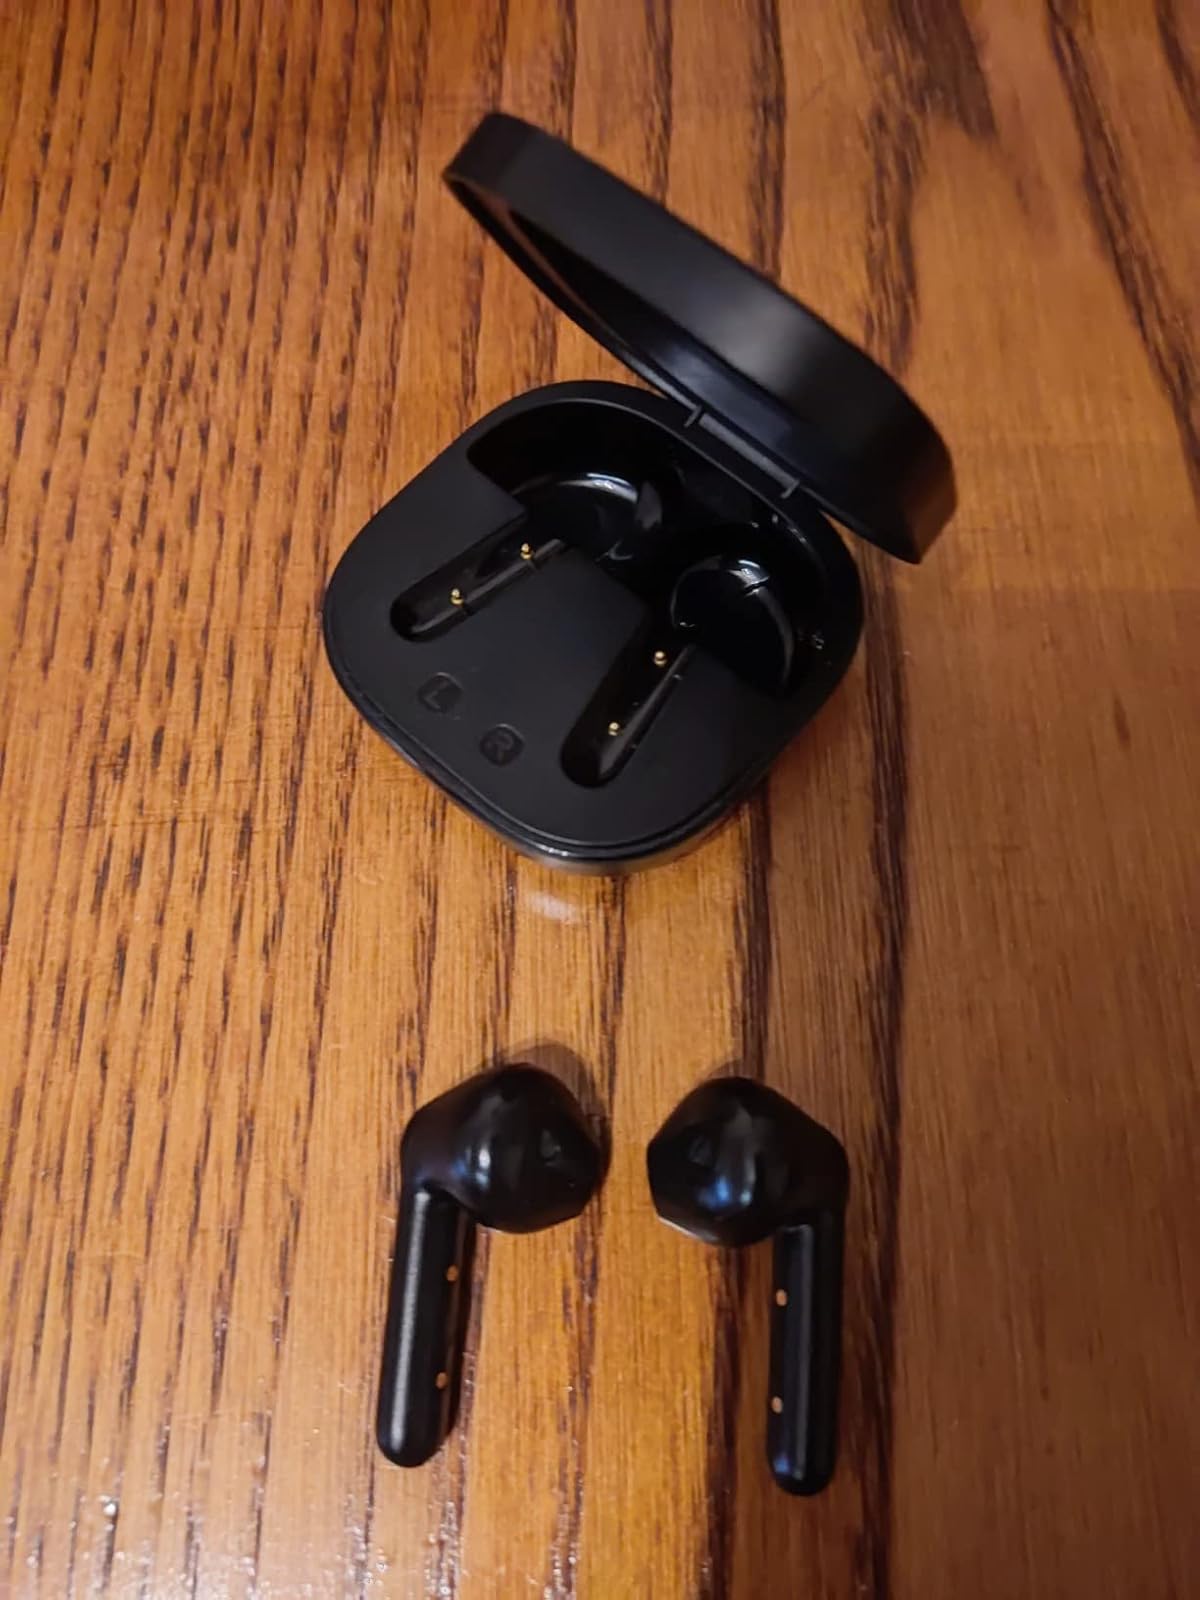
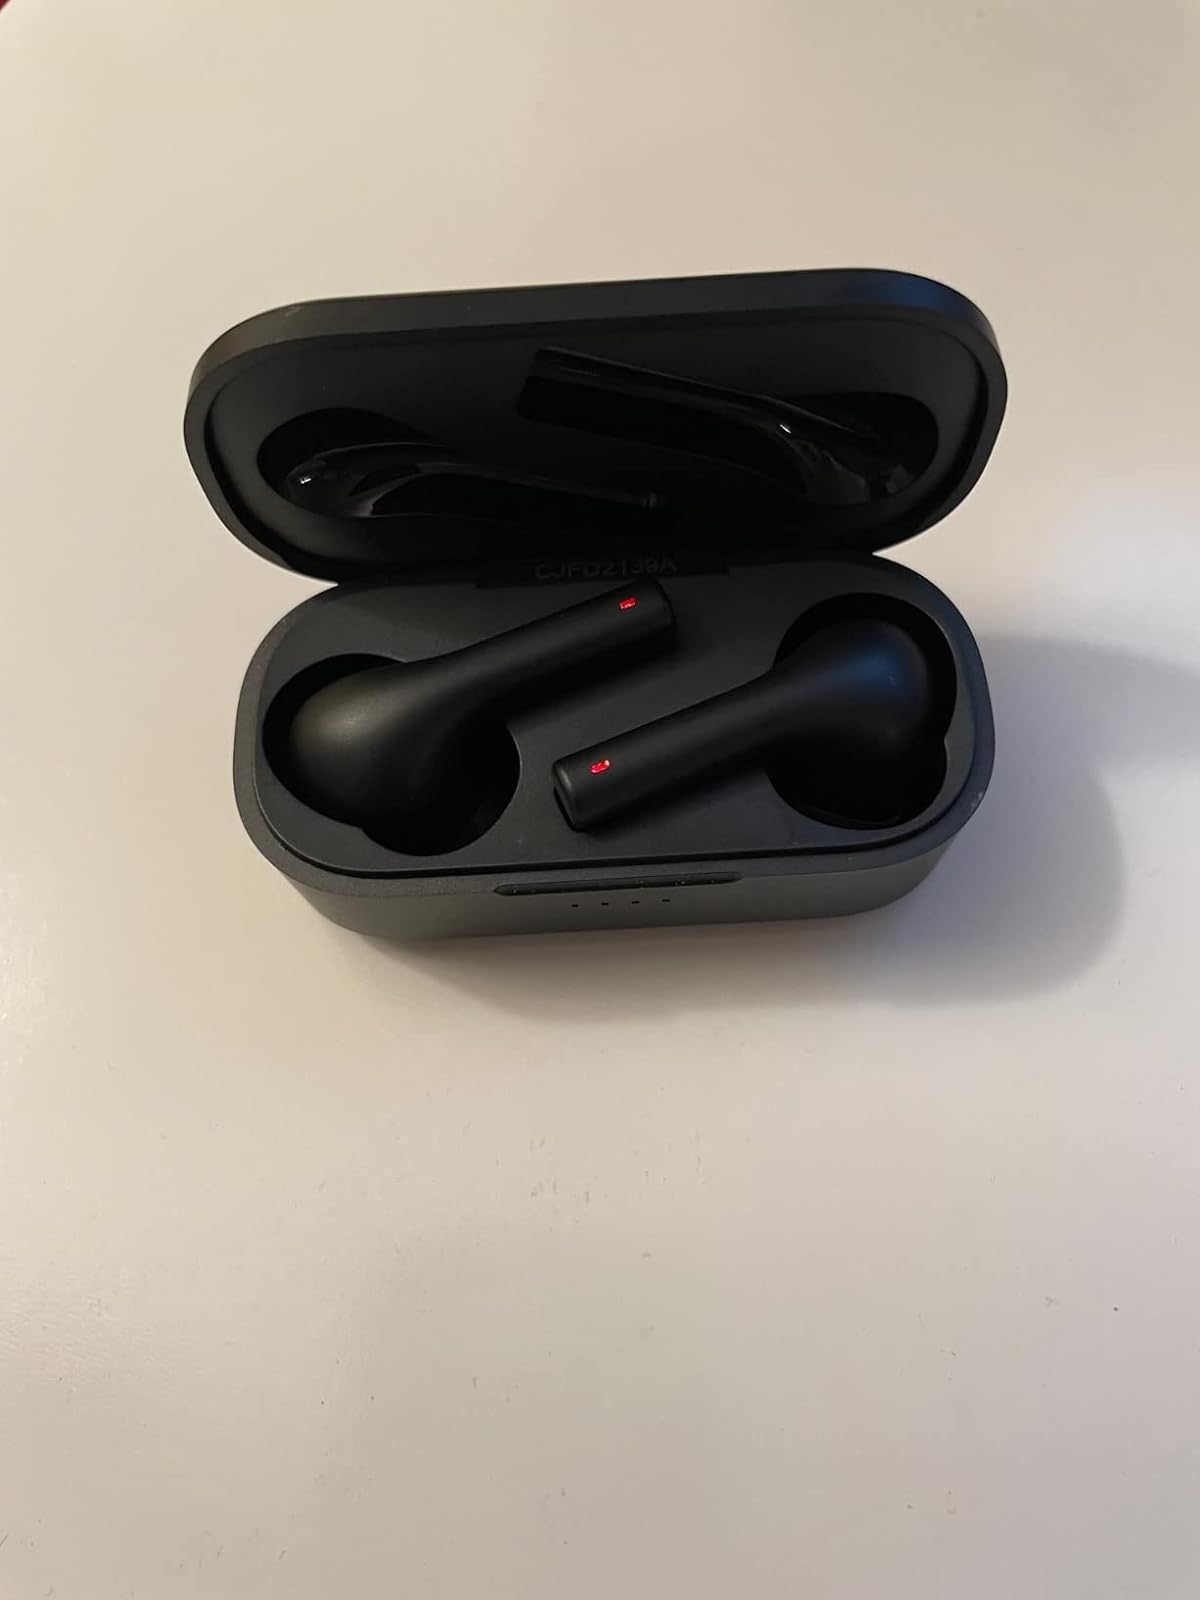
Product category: earbuds
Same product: no